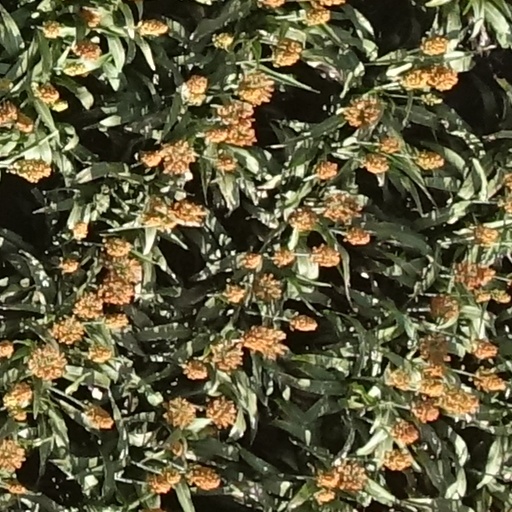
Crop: sorghum